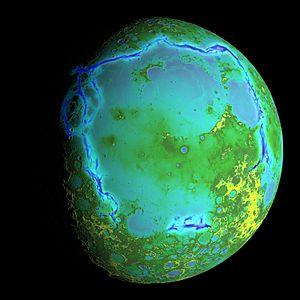
La Lune, ou Terre I, est un objet céleste qui orbite autour de la planète Terre et le seul satellite naturel permanent de la Terre. C'est le cinquième plus grand satellite naturel du Système solaire et le plus grand des satellites planétaires par rapport à la taille de la planète autour de laquelle elle orbite. La Lune est, après le satellite de Jupiter Io, le deuxième satellite le plus dense du Système solaire parmi ceux dont la densité est connue.
Cet article est une liste des plus grands cratères d'impact du système solaire. Pour une liste complète, voir Liste des Cratères du Système Solaire.